Angel Beats! 1st Beat

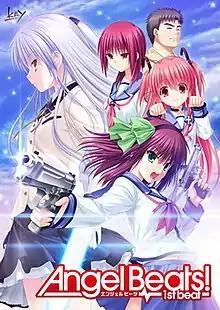
Video game cover, featuring "(clockwise from left)" Angel (Kanade Tachibana), Masami Iwasawa, Matsushita, Yui, and Yuri Nakamura

Angel Beats! 1st Beat is a Japanese visual novel developed by Key, a brand of Visual Arts. It was released on June 26, 2015, for Windows and is rated for all ages. The game is based on the 2010 anime television series "Angel Beats!", originally conceived by Jun Maeda, and also adapts scenes featured in the anime. The story takes place in the afterlife and focuses on Otonashi, a boy who lost his memories of his life after dying. He is enrolled in the afterlife school and meets a girl named Yuri, who invites him to join the Afterlife Battlefront—an organization she leads that fights against God. The Battlefront fights against the student council president Angel, a girl with supernatural powers.